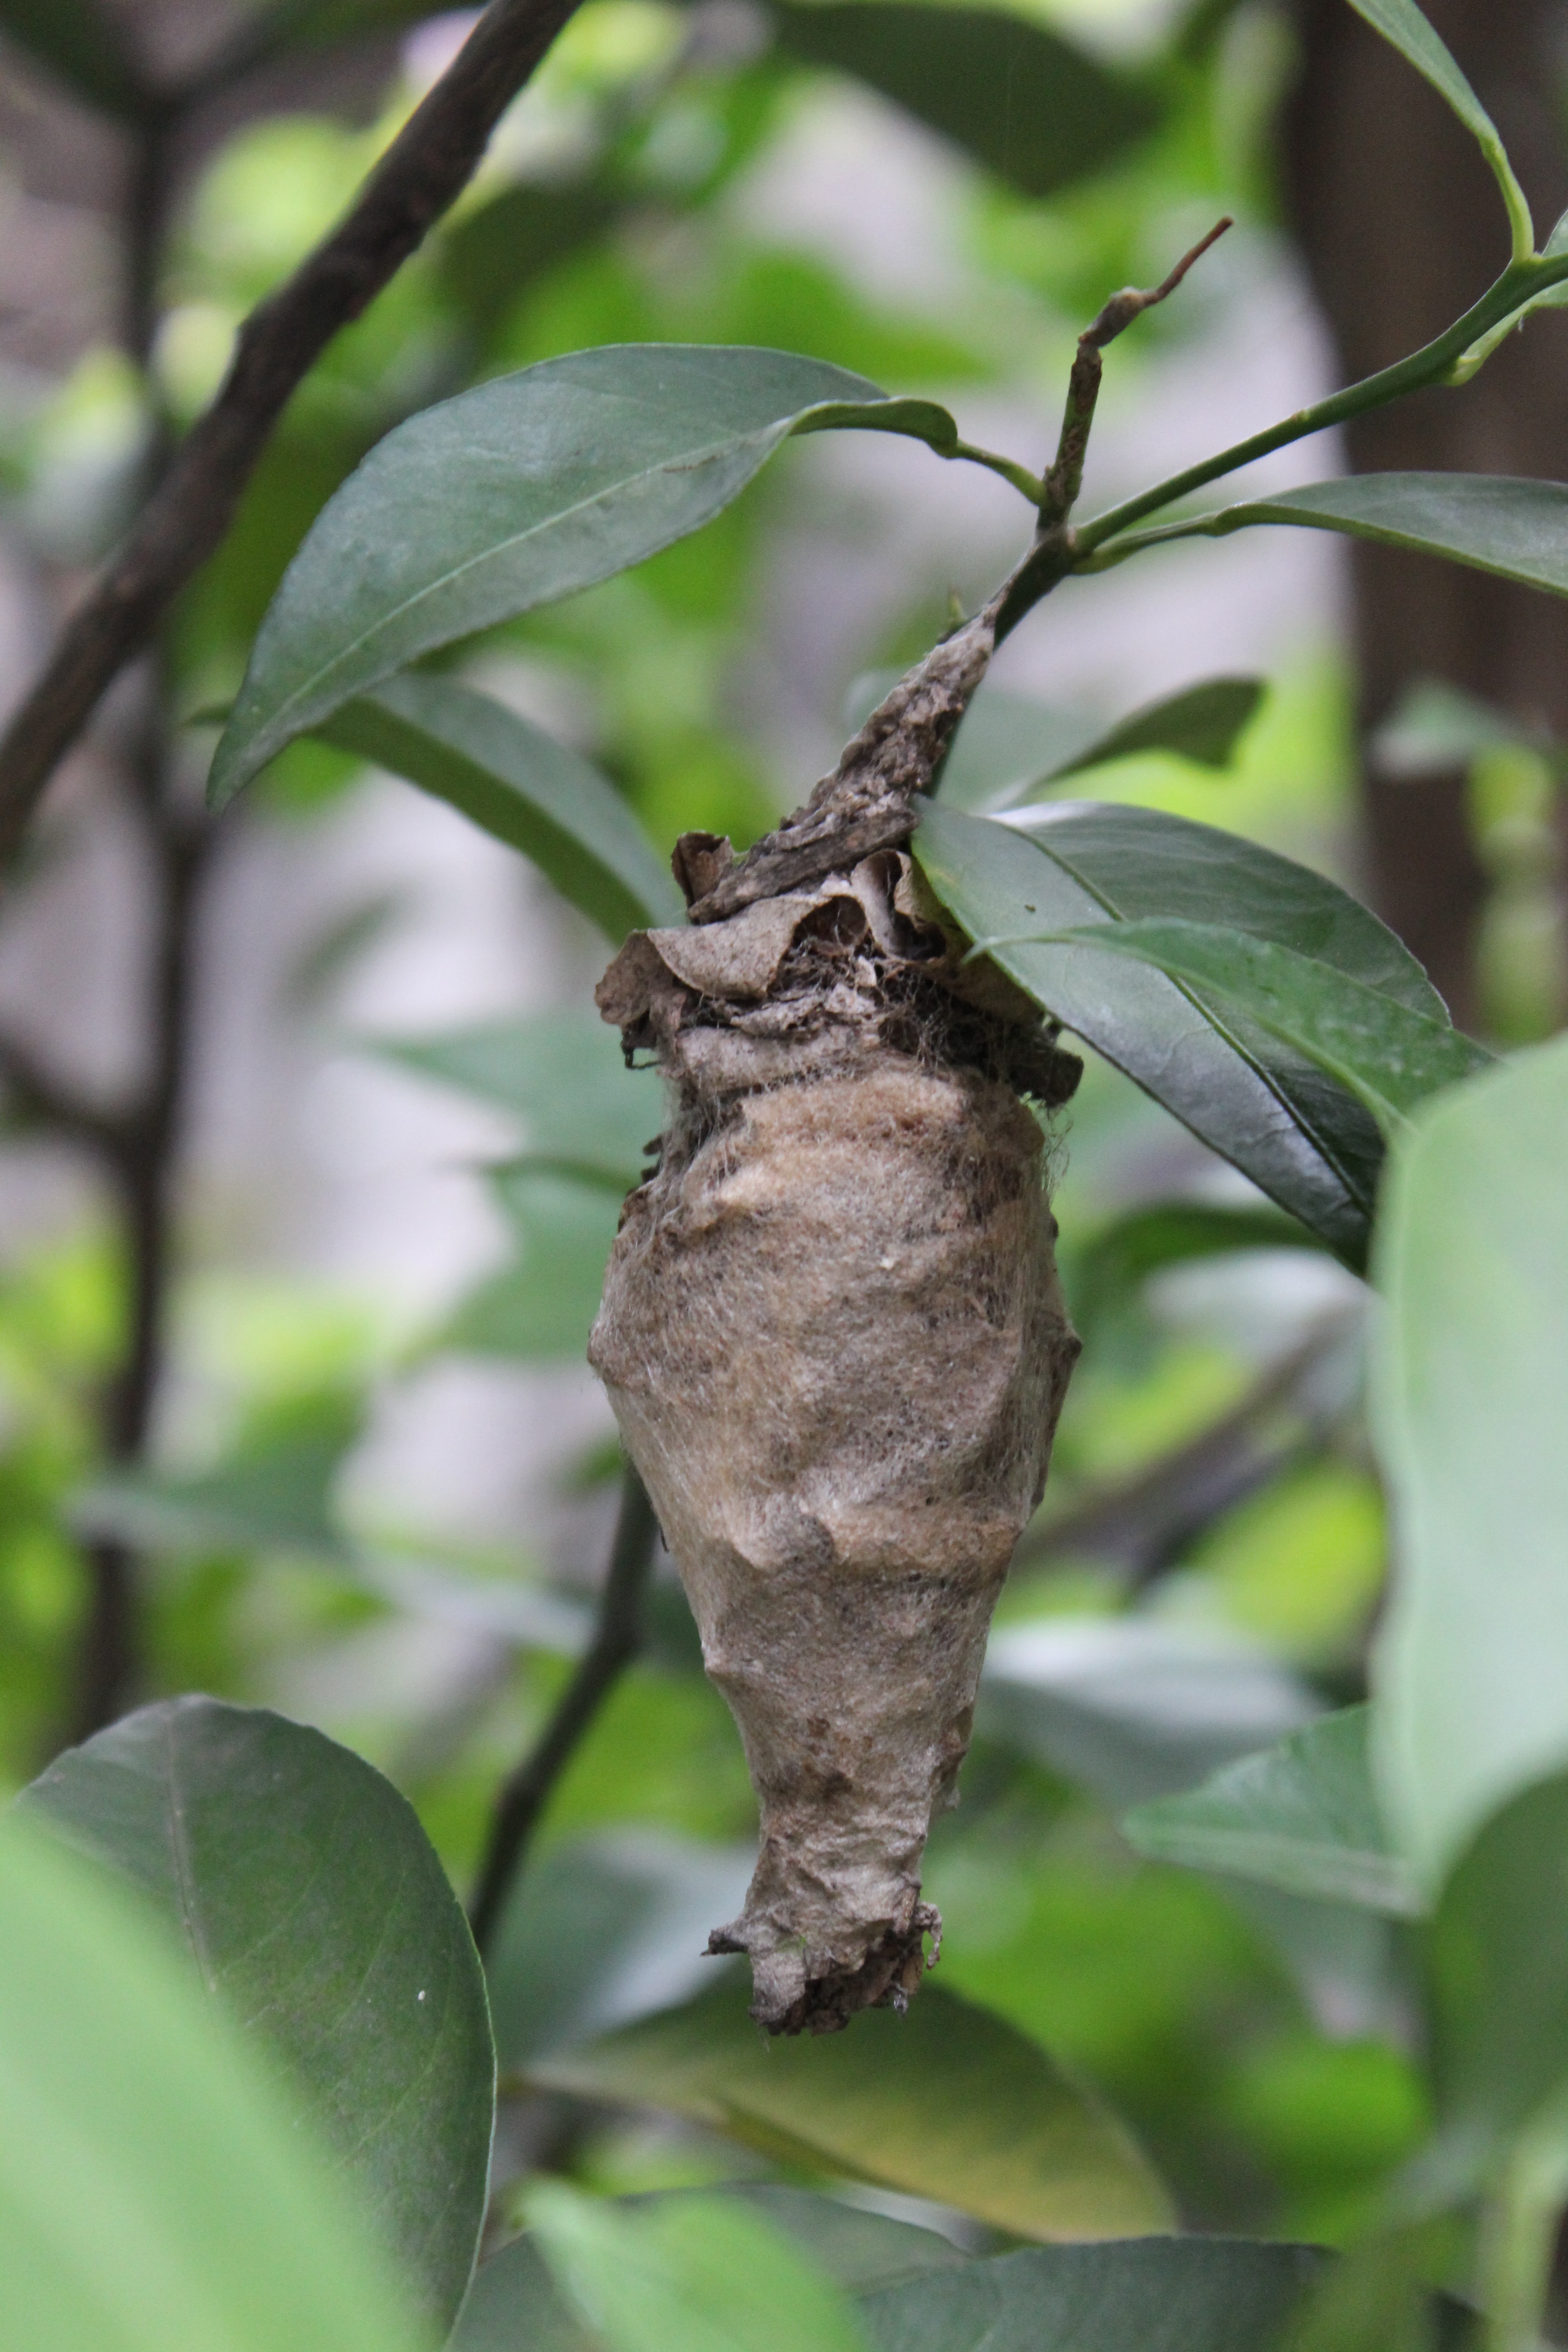
branch, bird, leaf, flower, wildlife, green, insect, hummingbird, botany, fauna, caterpillar, metamorphosis, cocoon